Weapons of Class Destruction

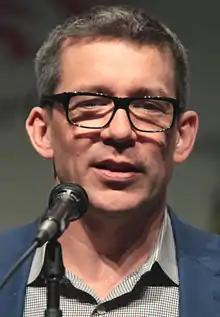
Series creator Rob Thomas did not intend for Veronica and Logan to become a couple.

The episode was written by Jed Seidel and directed by John Kretchmer. This episode mark's Seidel's fifth and final writing credit for the series, after "Meet John Smith", "The Girl Next Door", "Silence of the Lamb", and "Mars vs. Mars". In addition, this episode is the second directing credit for Kretchmer, after "Silence of the Lamb."